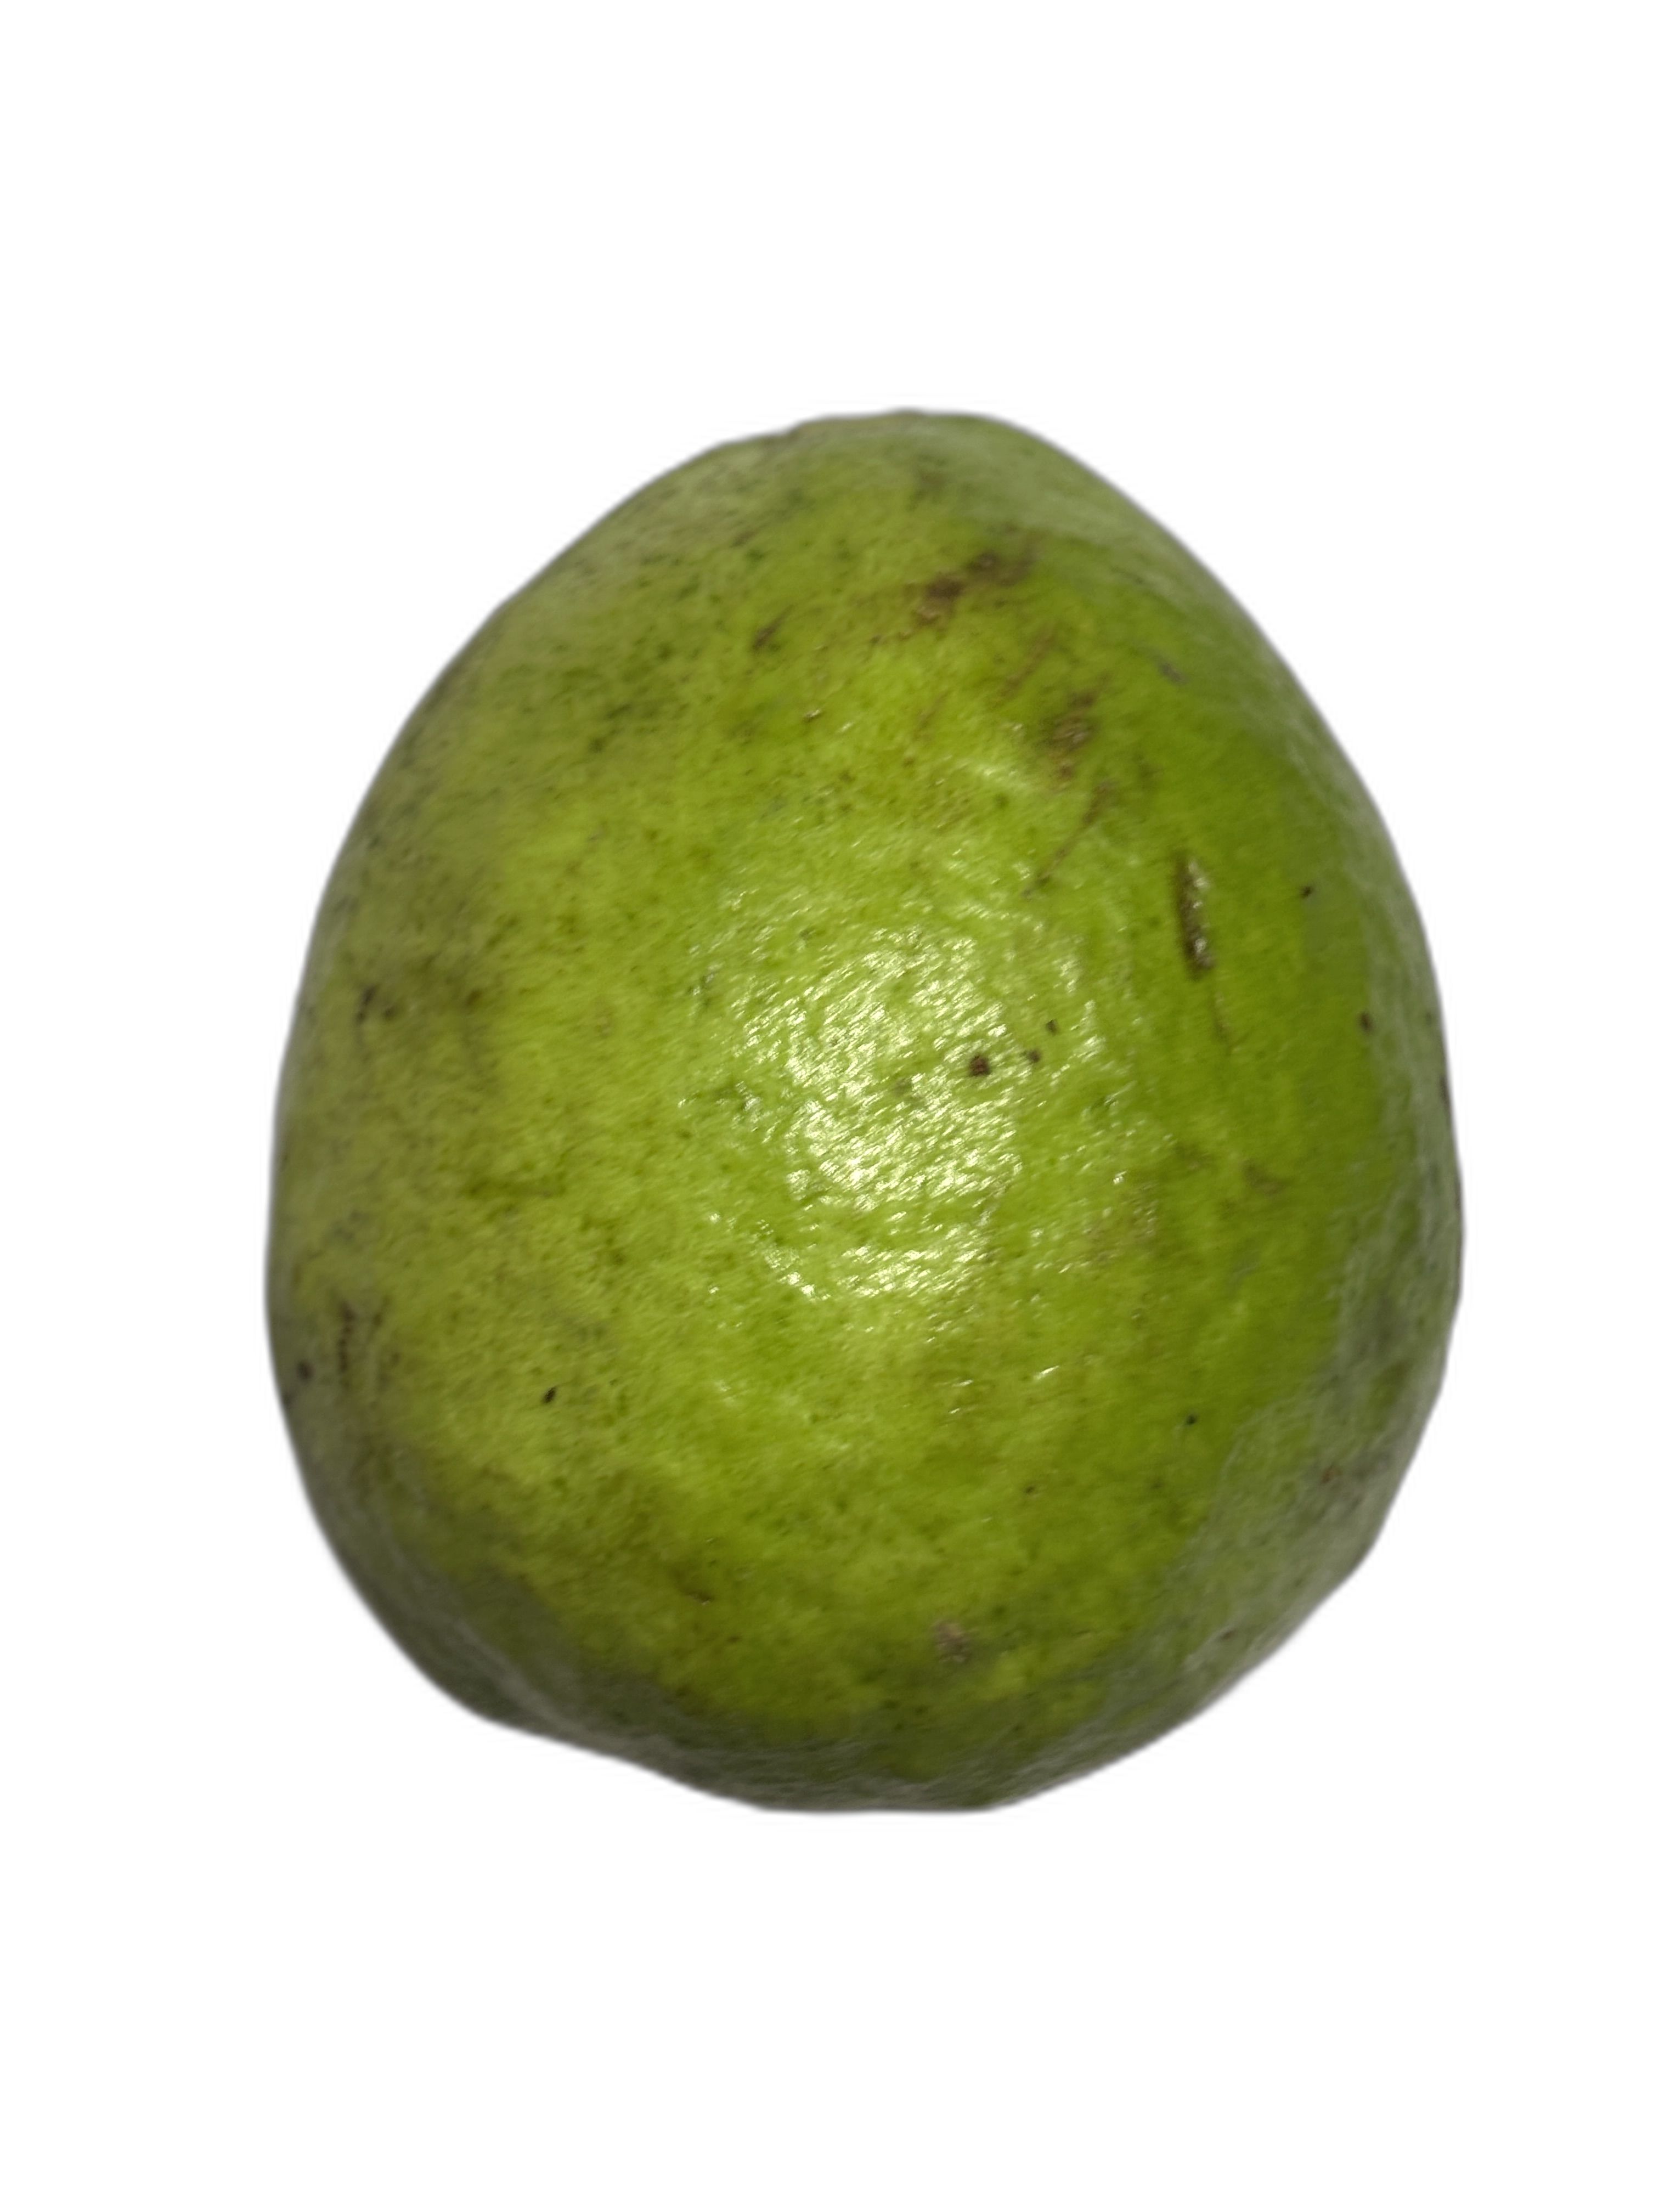
Plant part: fruit
Disease: Healthy